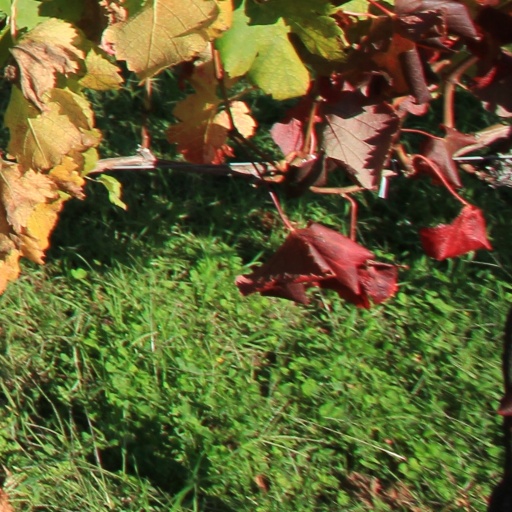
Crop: grape